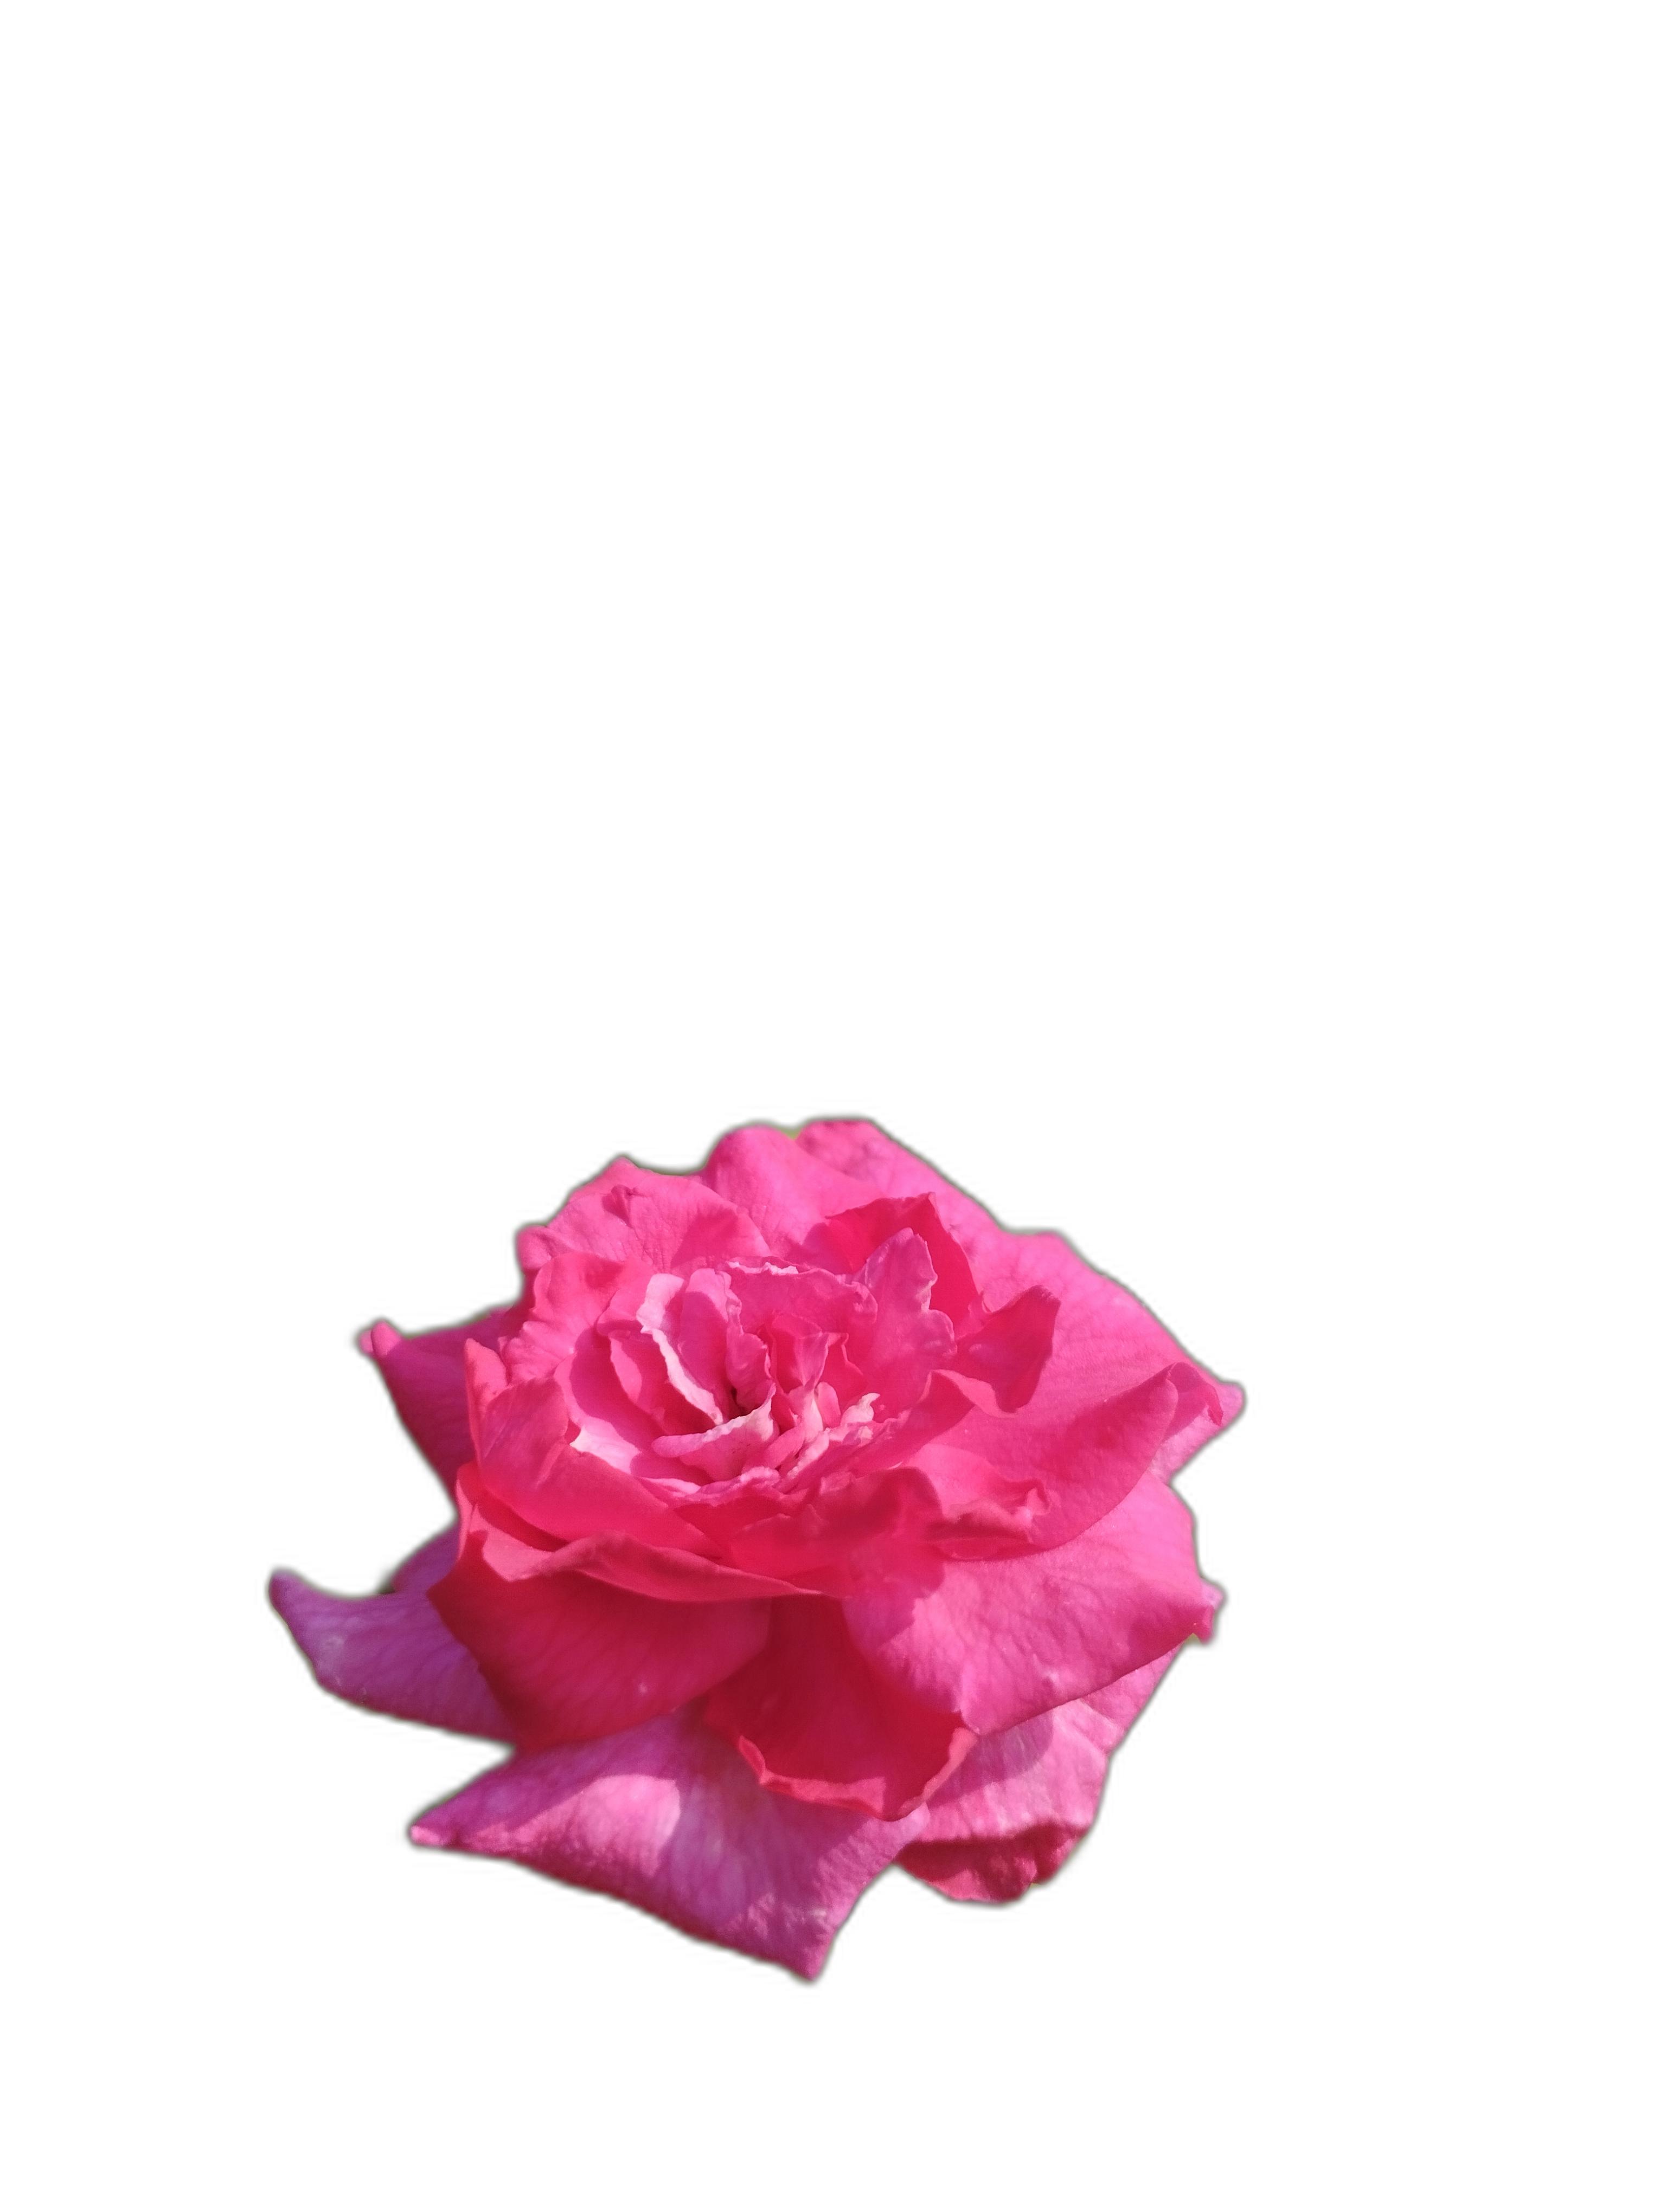
Label: Rose